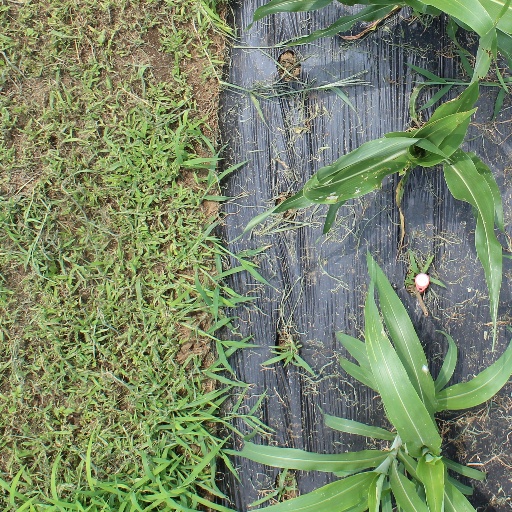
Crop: sorghum